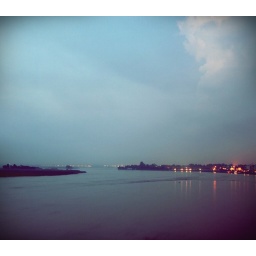
The river flowing above the &amp;quot;danger&amp;quot; level leading to closure of one bridge and evacuation of hundreds of people from the river bank.